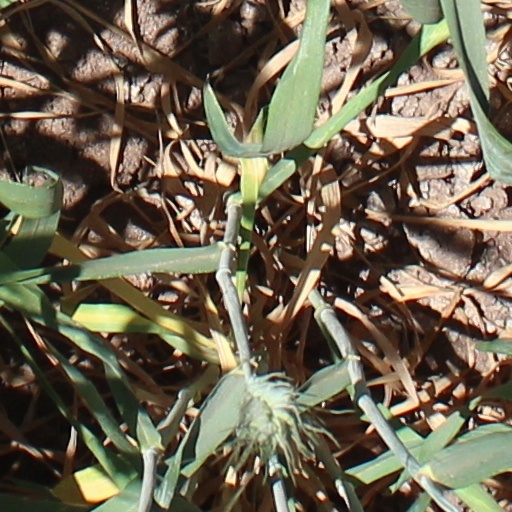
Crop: wheat